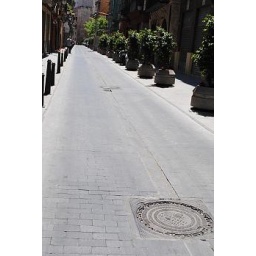
Our street-typical narrow street in Old City. Not much wider than the width of a bus